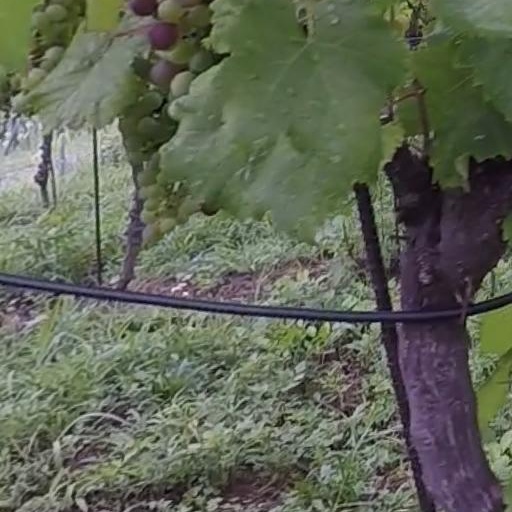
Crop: grape